Sentimental Education (film)

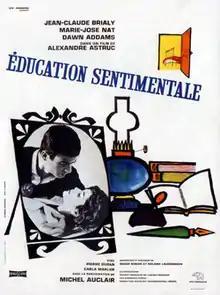
Theatrical release poster

Sentimental Education (released in the United Kingdom as Lessons in Love) is a 1962 drama film directed by Alexandre Astruc. The story focuses on a student who has an affair with a married middle-class woman whose husband cheats on her with a model. The film is loosely based on the 1869 novel of the same name by Gustave Flaubert. The screenplay was written by Roger Nimier with dialogue by Roland Laudenbach and Alain Astruc.